Abortion in the United Kingdom

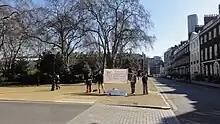
Anti-abortion protesters in London, 2011

The Abortion Law Reform Association, an abortion rights lobbying group, was formed in 1936.